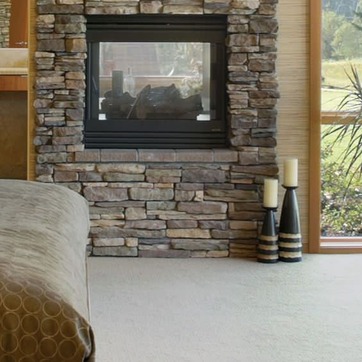
Material: stone